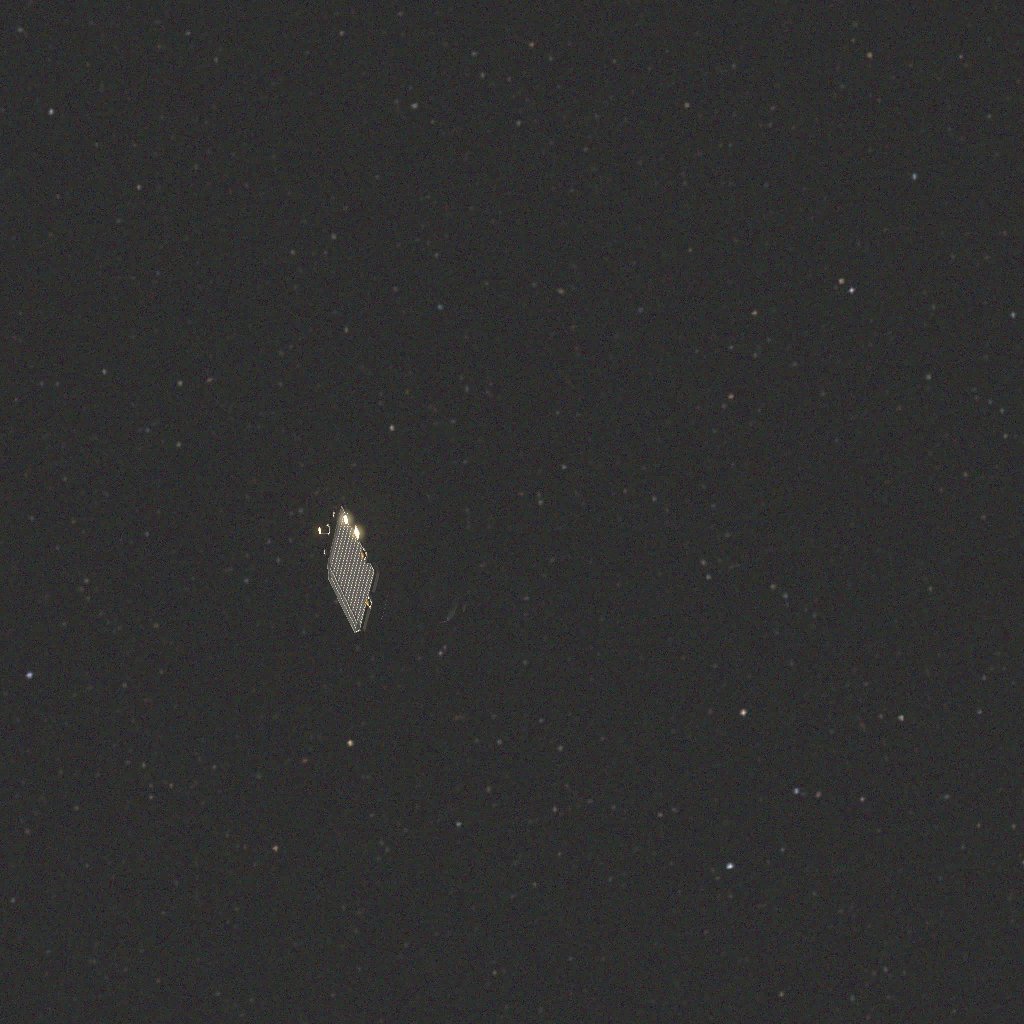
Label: proba_3_ocs